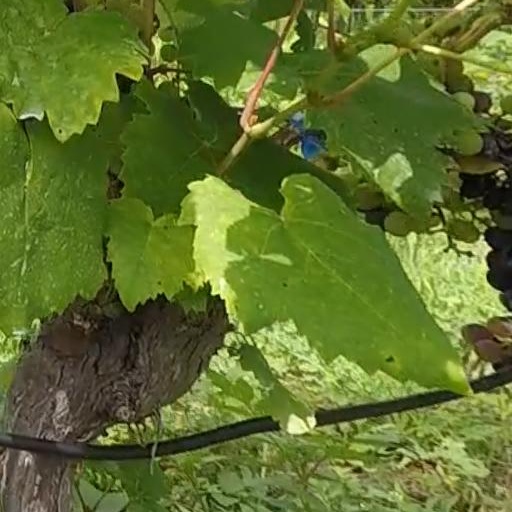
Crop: grape